1986 Basque Pelota World Championships

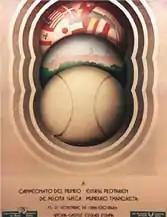
Tournament poster

The 1986 Basque Pelota World Championships were the 10th edition of the Basque Pelota World Championships organized by the FIPV.